Adada Enna Azhagu

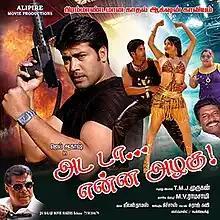
Poster

Adada Enna Azhagu is a 2009 Tamil-language romance film directed by T. M. Jayamurugan. The film stars Jai Akash and newcomer Nicole, with Sarath Babu, Ashish Vidyarthi, Karunas, Aishwarya, Rekha, Aarthi and Mahadevan playing supporting roles. It was released on 20 March 2009. The film was also dubbed into Telugu as "Aaha Entha Andam" and into Hindi as "Tum Ho Sabse Haseen".